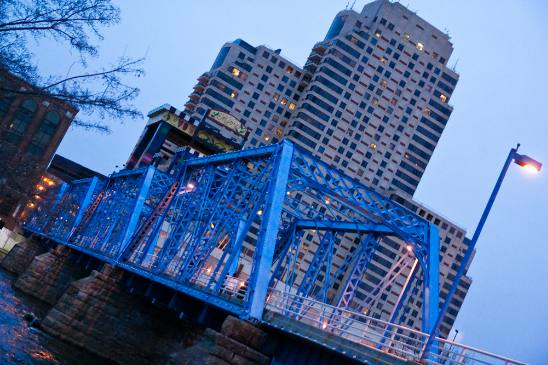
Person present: No